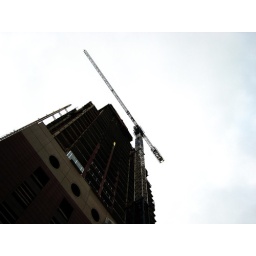
This also happens to be the same building where i got hit by a car :-(